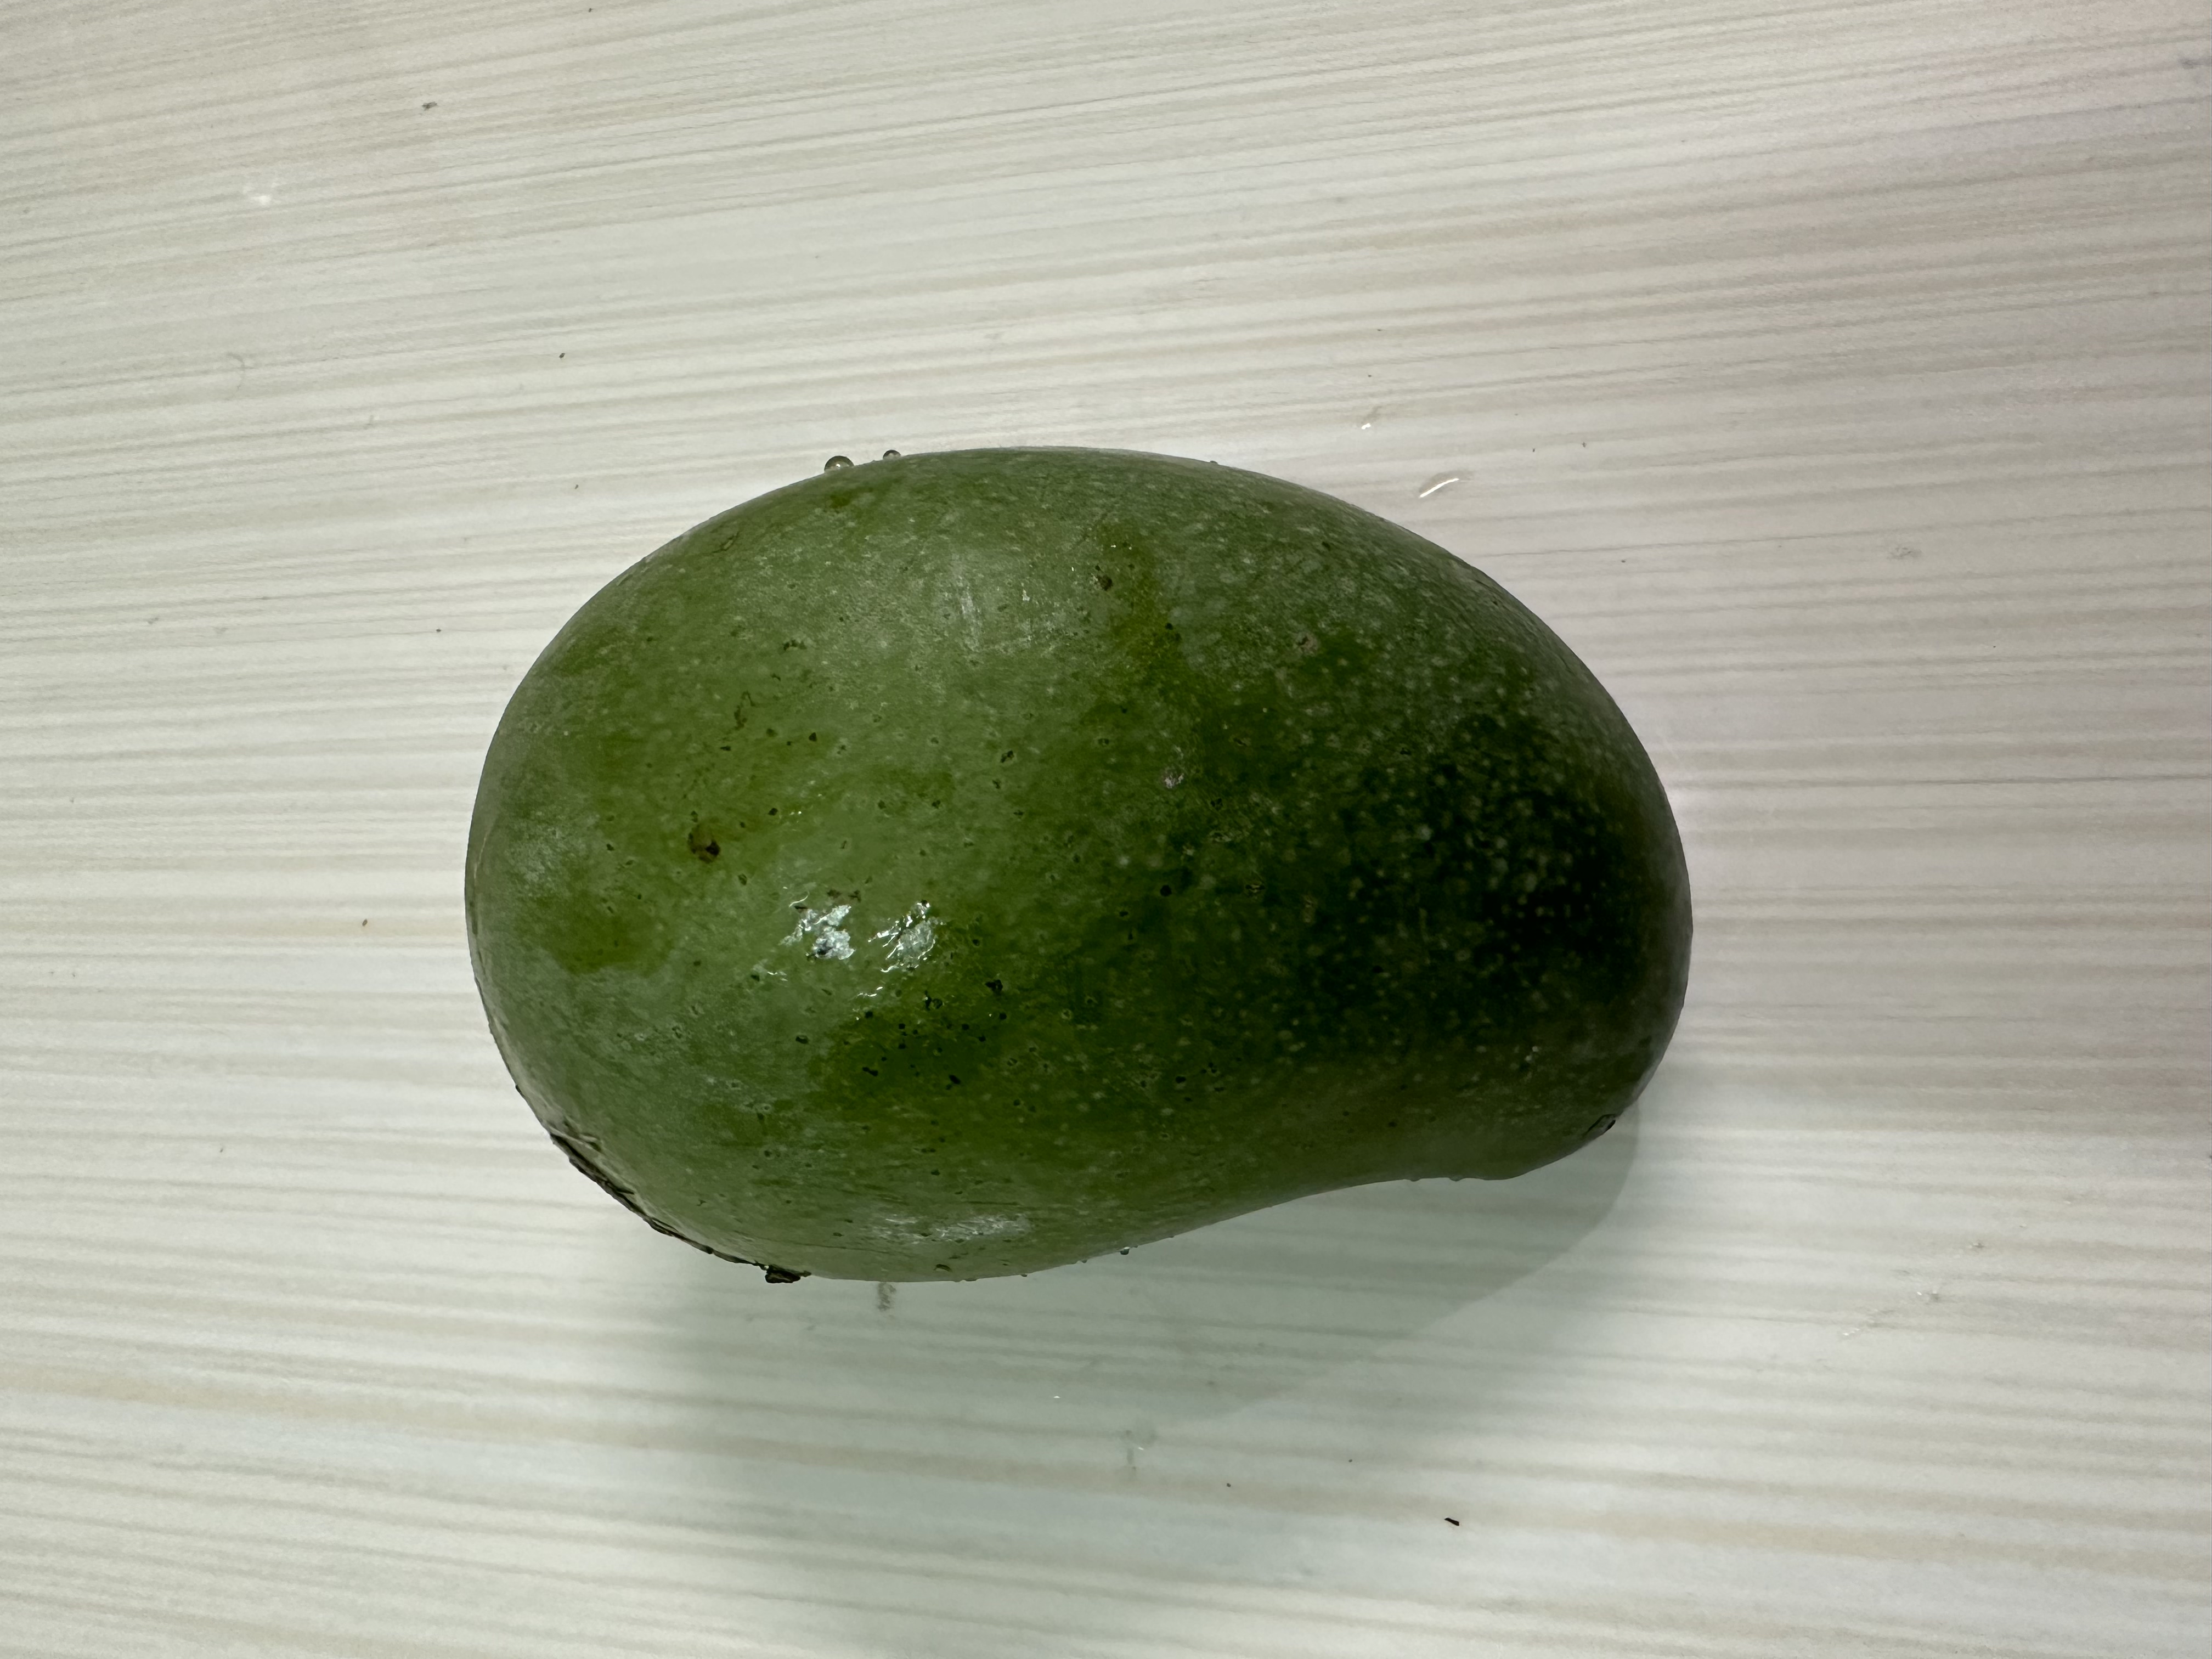
Mango variety: Amrapali